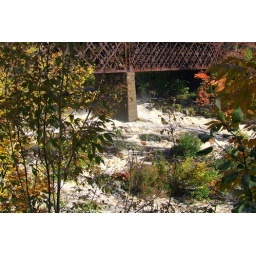
the river after the rains under the railway bridge down the street from our house